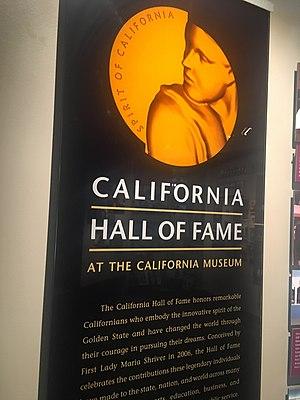
Joan Beverly Kroc, également connue sous le nom de Joni, est une philanthrope américaine. Troisième épouse du PDG de McDonald's, Ray Kroc, elle est aussi connue pour son implication dans l'organisation McDonald's. Elle est la principale propriétaire de l'équipe de baseball des San Diego Padres de 1984 à 1990.